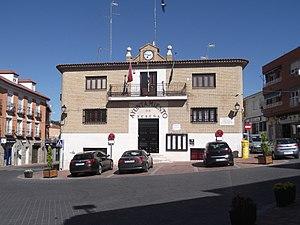
Seseña est une commune de la province de Tolède dans la communauté autonome de Castille-La Manche, en Espagne. Elle est connue pour l'échec retentissant d'un grand projet urbain qui a donné naissance à une ville fantôme.